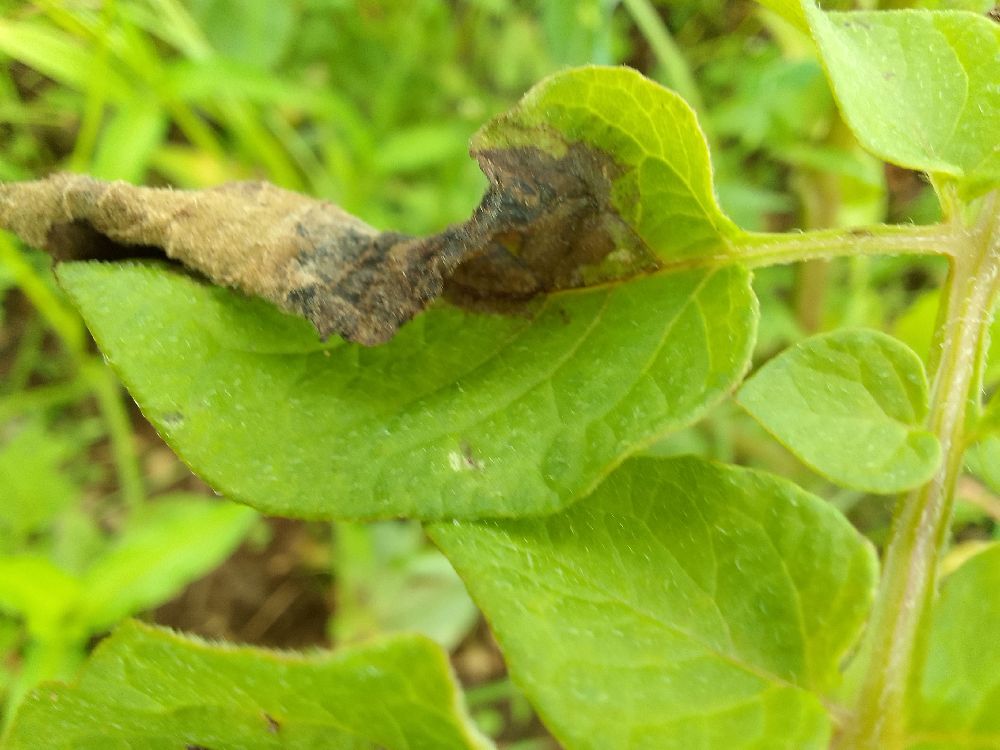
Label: Late blight